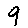
Label: 9